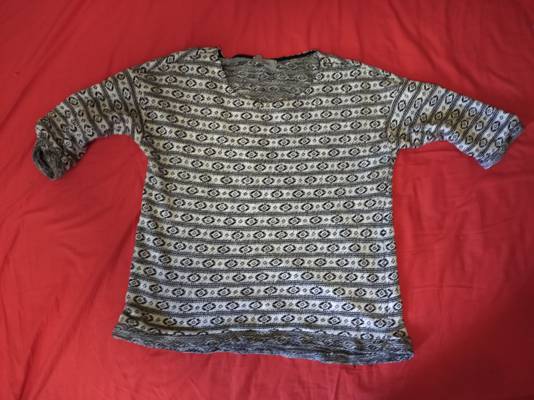
Waste category: clothes